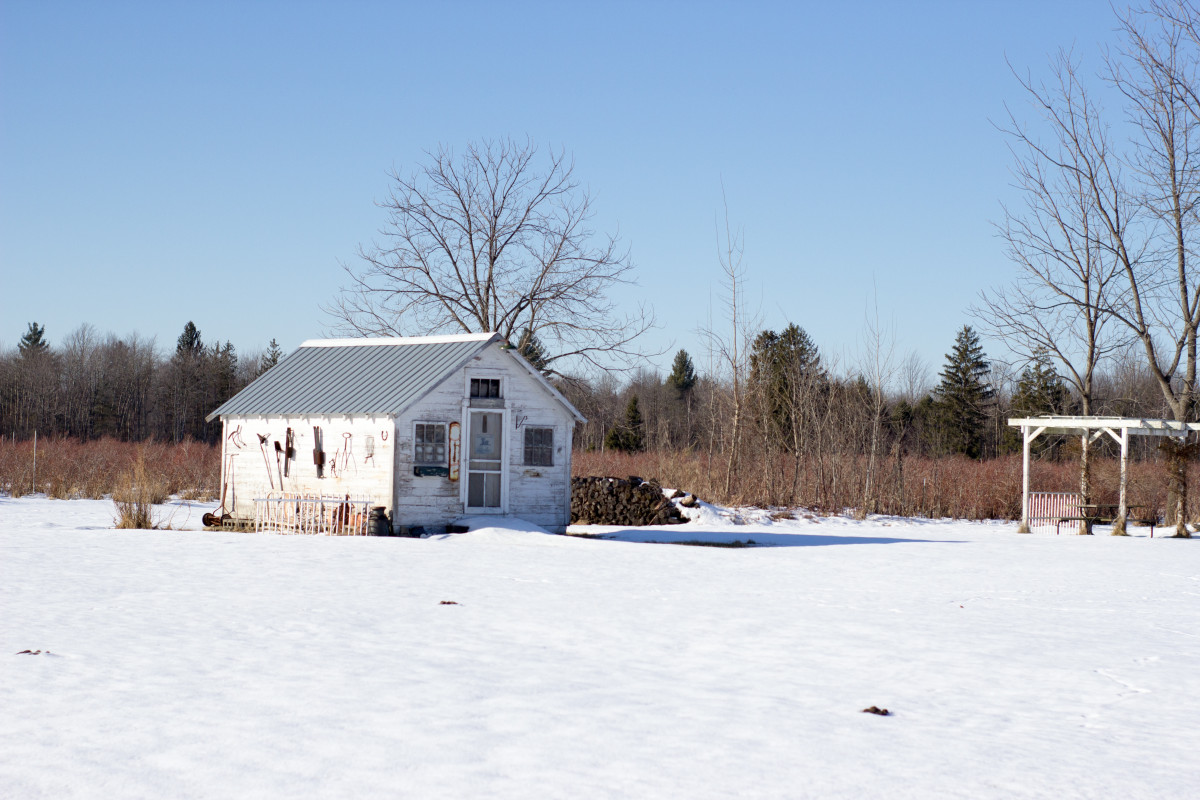
Tags: winter, house, roof, barn, home, cottage, weather, season, estate, residential area